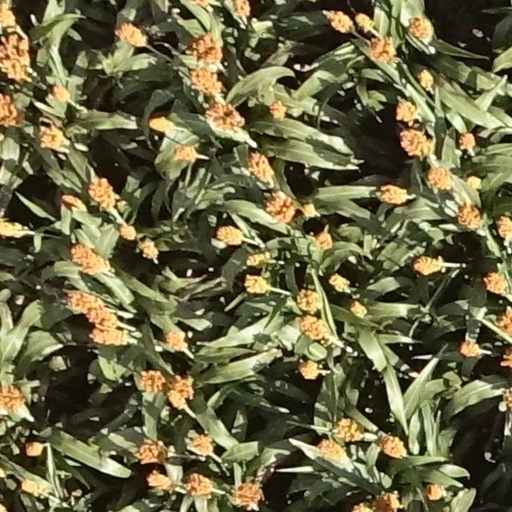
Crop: sorghum